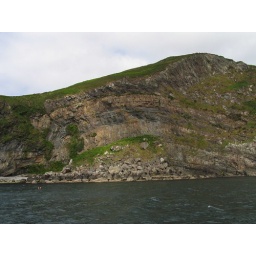
The curve you see in the rock is the exposed cross section of a caldera from an ancient volcano.